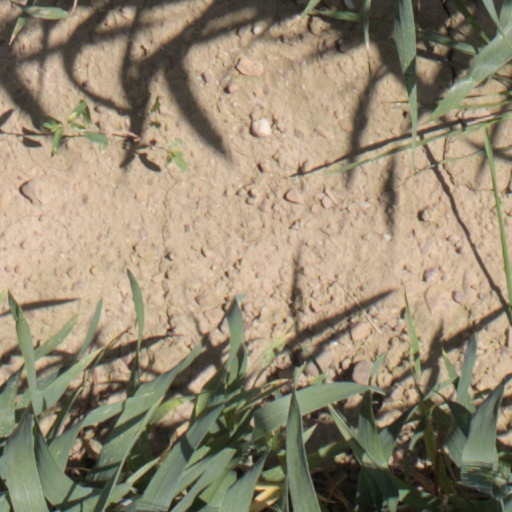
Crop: wheat